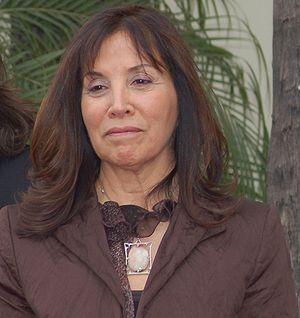
George Harrison, né le 25 février 1943 à Liverpool et mort le 29 novembre 2001 à Los Angeles, est un musicien britannique, guitariste, auteur-compositeur-interprète, producteur de cinéma, et le plus jeune membre des Beatles.
Olivia Harrison, née Olivia Trinidad Arias, est la deuxième épouse de George Harrison, membre des Beatles. Sa famille a émigré en Californie en 1951, là où elle a fait ses études. Elle possède la double nationalité britannique et mexicaine. Elle a épousé George en 1978 et lui a donné un fils, le musicien Dhani Harrison.